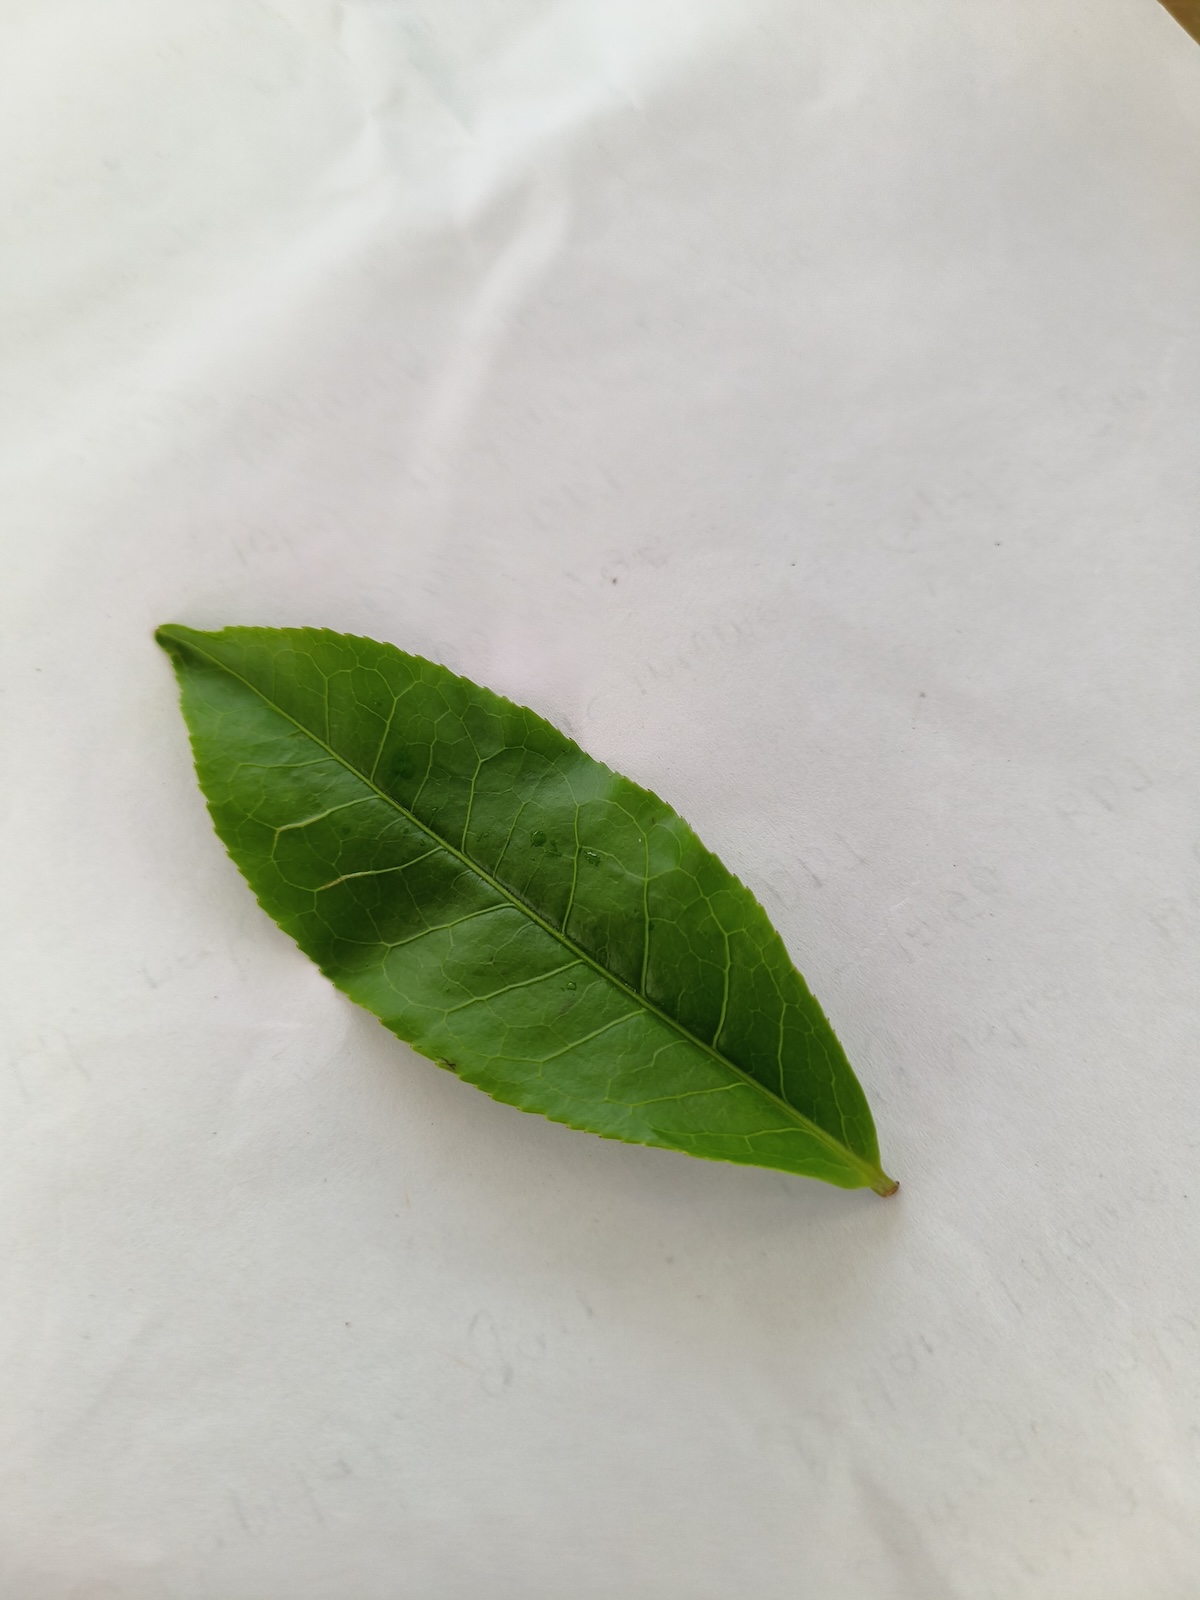
Label: Healthy leaf